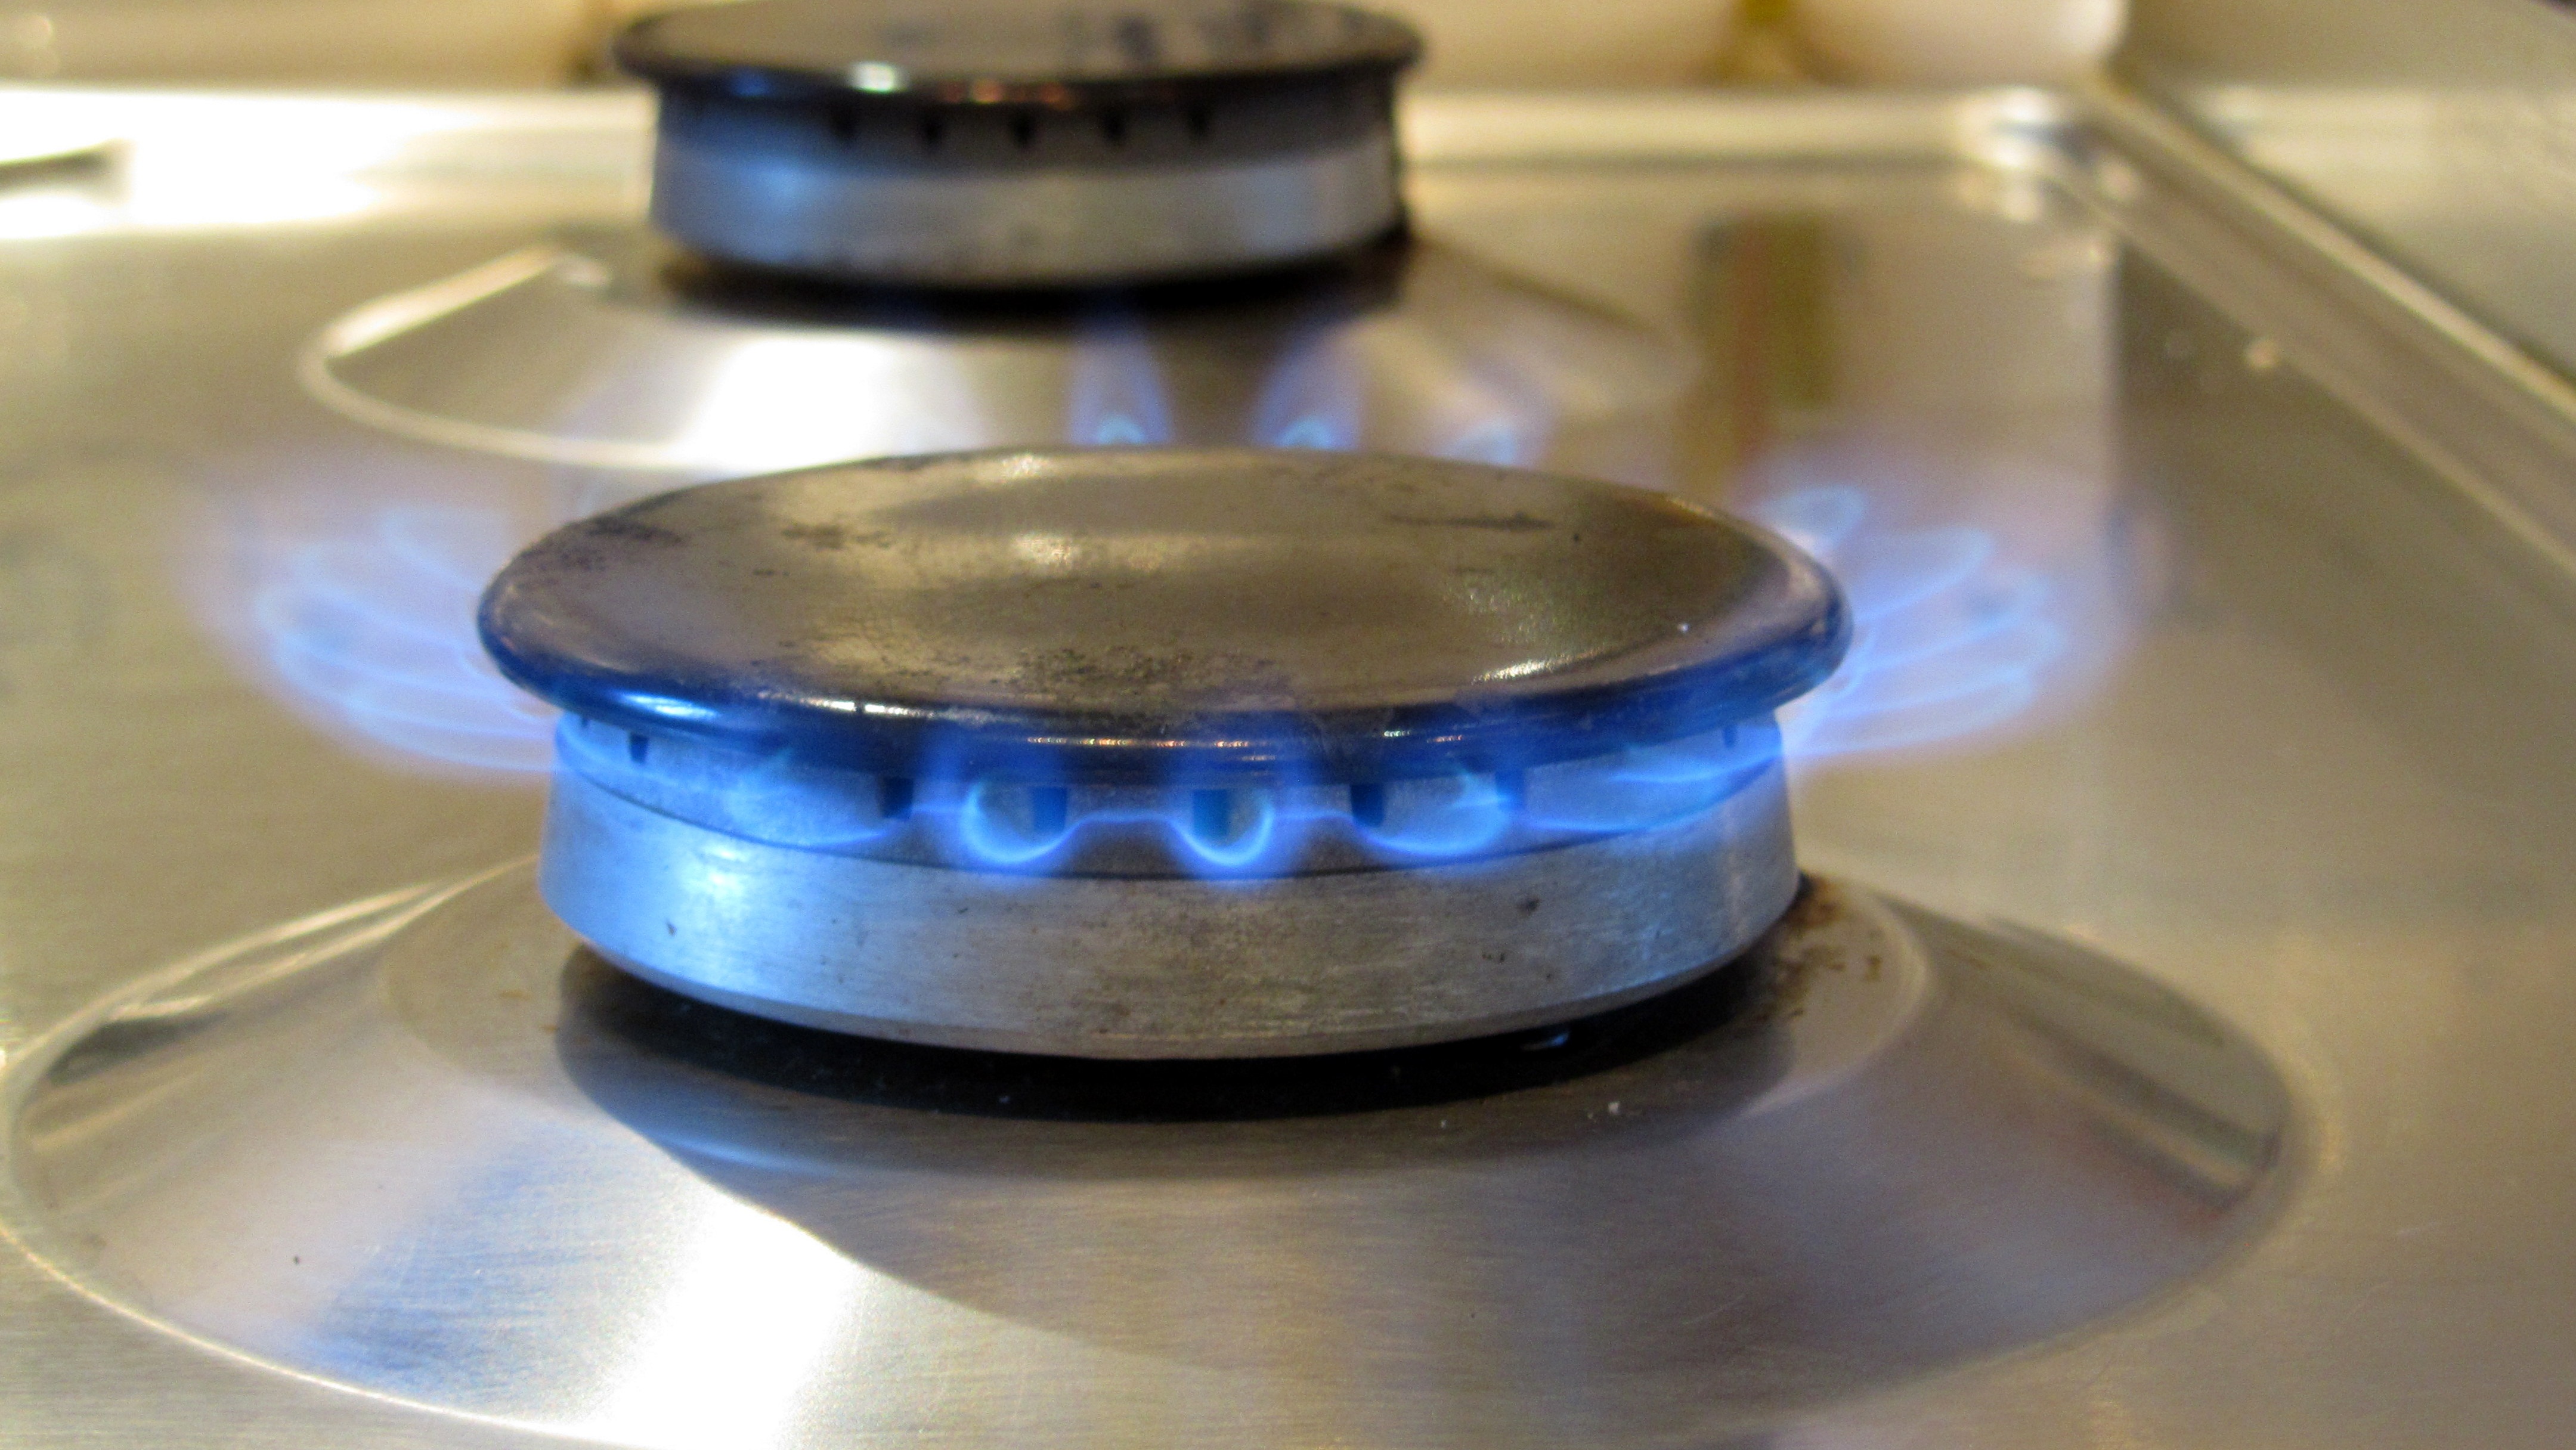
flame, stove, product, caviar, cookware and bakeware, gas cooker